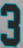
Number: 3